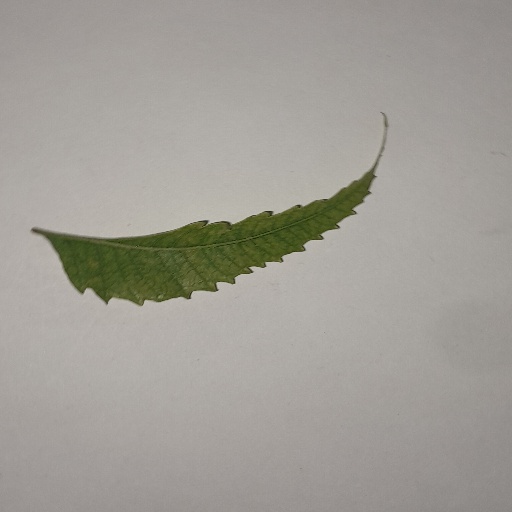
Species: Neem
Leaf condition: Yellow Leaf